David Dudley Dowd Jr.

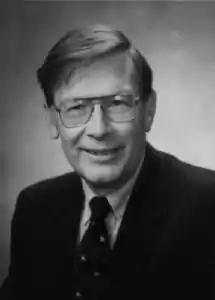

David Dudley Dowd Jr. (January 31, 1929 – August 4, 2016) was a United States district judge of the United States District Court for the Northern District of Ohio in Akron, Ohio.